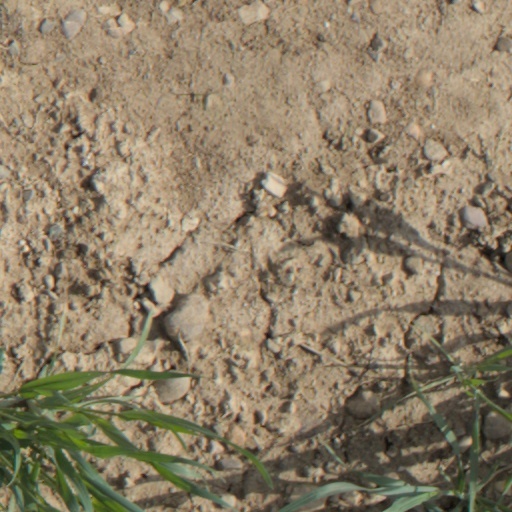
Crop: wheat